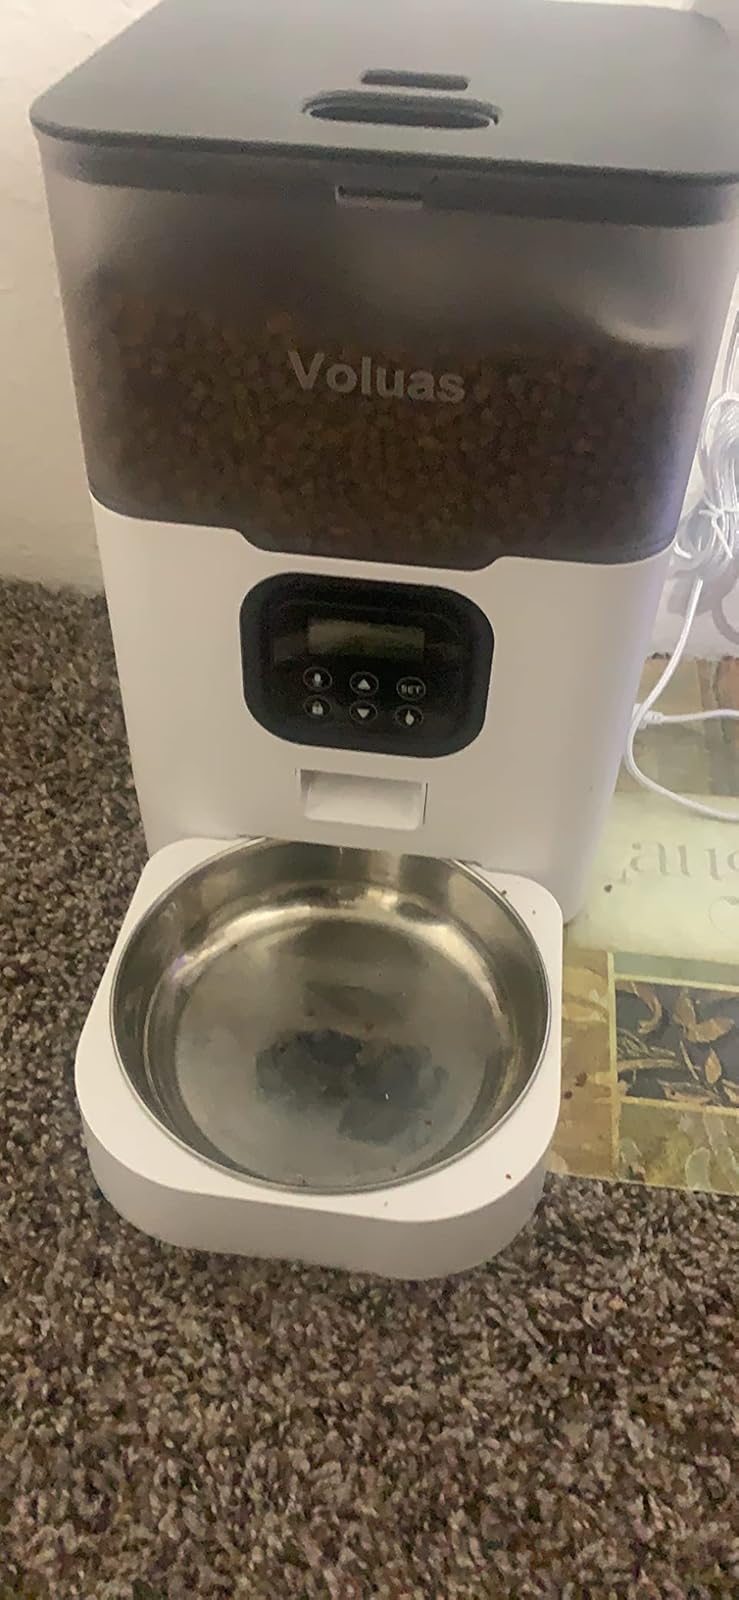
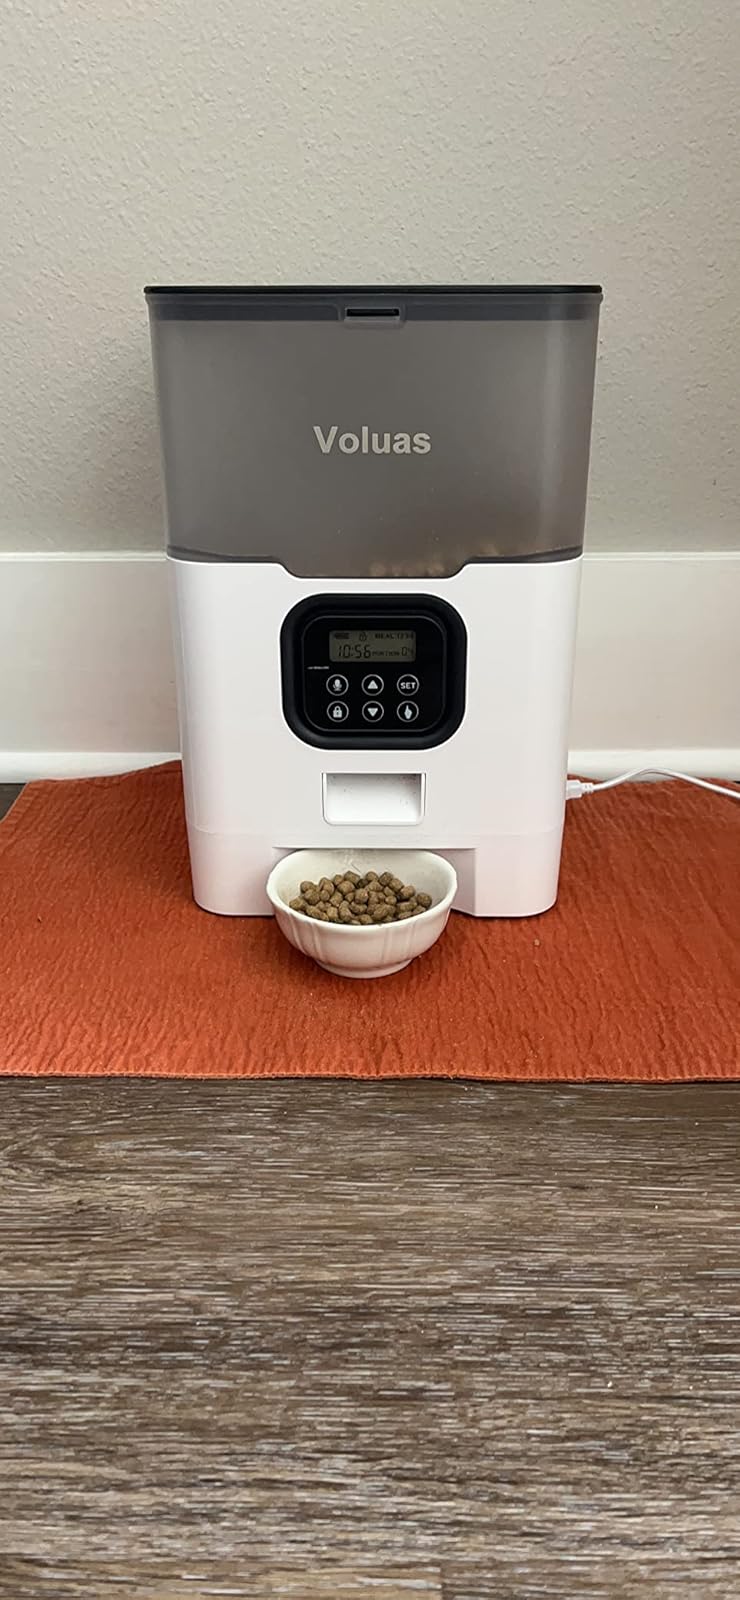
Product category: items_feeder
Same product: yes